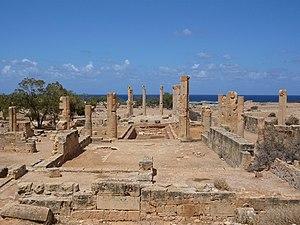
Ptolémaïs est une colonie grecque portuaire, qui fut l'une des anciennes capitales de Cyrénaïque, situé près de la ville moderne Tolmeitha en Libye.